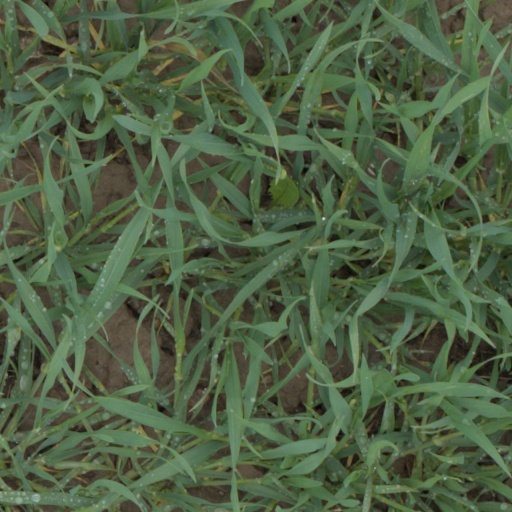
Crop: wheat